2014 Boise State Broncos football team

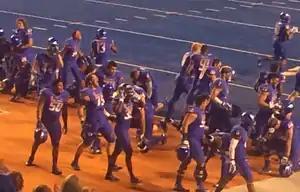
Boise State players during pregame.

The first meeting between the two schools ended with Boise taking the win. Boise State would take the early lead with a fumble recovery from Tanner Vallejo for a touchdown. Boise State would trail in the second quarter 7–10, but Boise State QB Grant Hedrick would throw a touchdown pass to Matt Miller to take the lead again. UConn would close the gap to 3 points in the third quarter and headed into the fourth quarter trailing by 3, but Jonathan Moxey made a key fourth quarter interception, stepping in front of UConn's Deshon Foxx at the UConn 37-yard line. That led to a 9-yard touchdown pass from Hedrick to Miller in the back of the end zone. Boise State would get their second interception with four minutes left in the fourth quarter, this time by Donte Deayon who ripped the ball from receiver Geremy Davis and ran 50 yards down the right sideline for the score thus sealing a 38–21 Boise State victory.